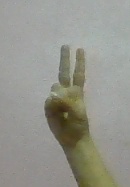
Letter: taa